Alder

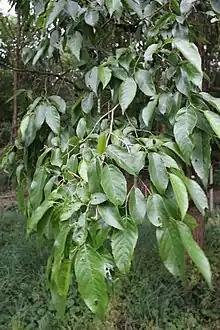
"Alnus × spaethii"

The oldest fossil pollen that can be identified as "Alnus" is from northern Bohemia, dating to the late Paleocene, around 58 million years ago.